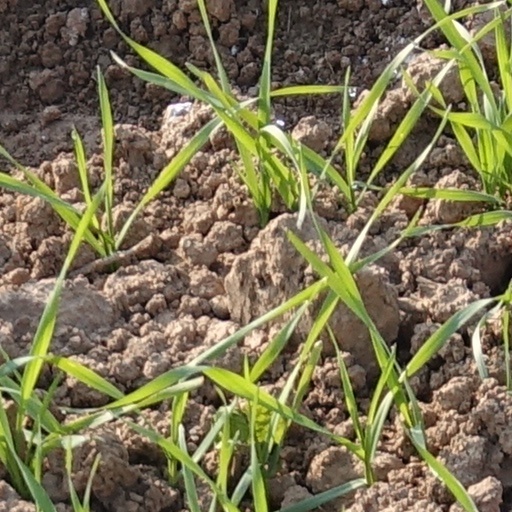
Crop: wheat